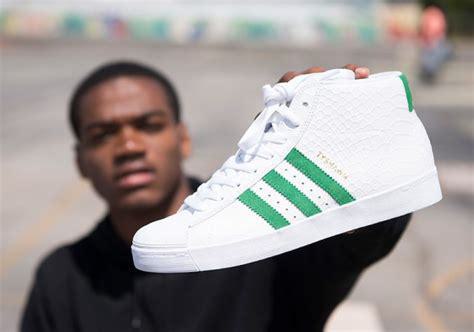
Brand: Adidas
Model: Tyshawn